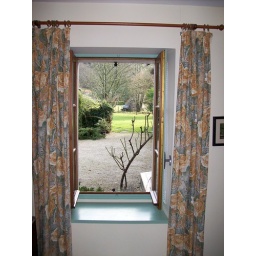
Looking out of my bedroom window. Just moved into this house which is in the village of Laroin, France.